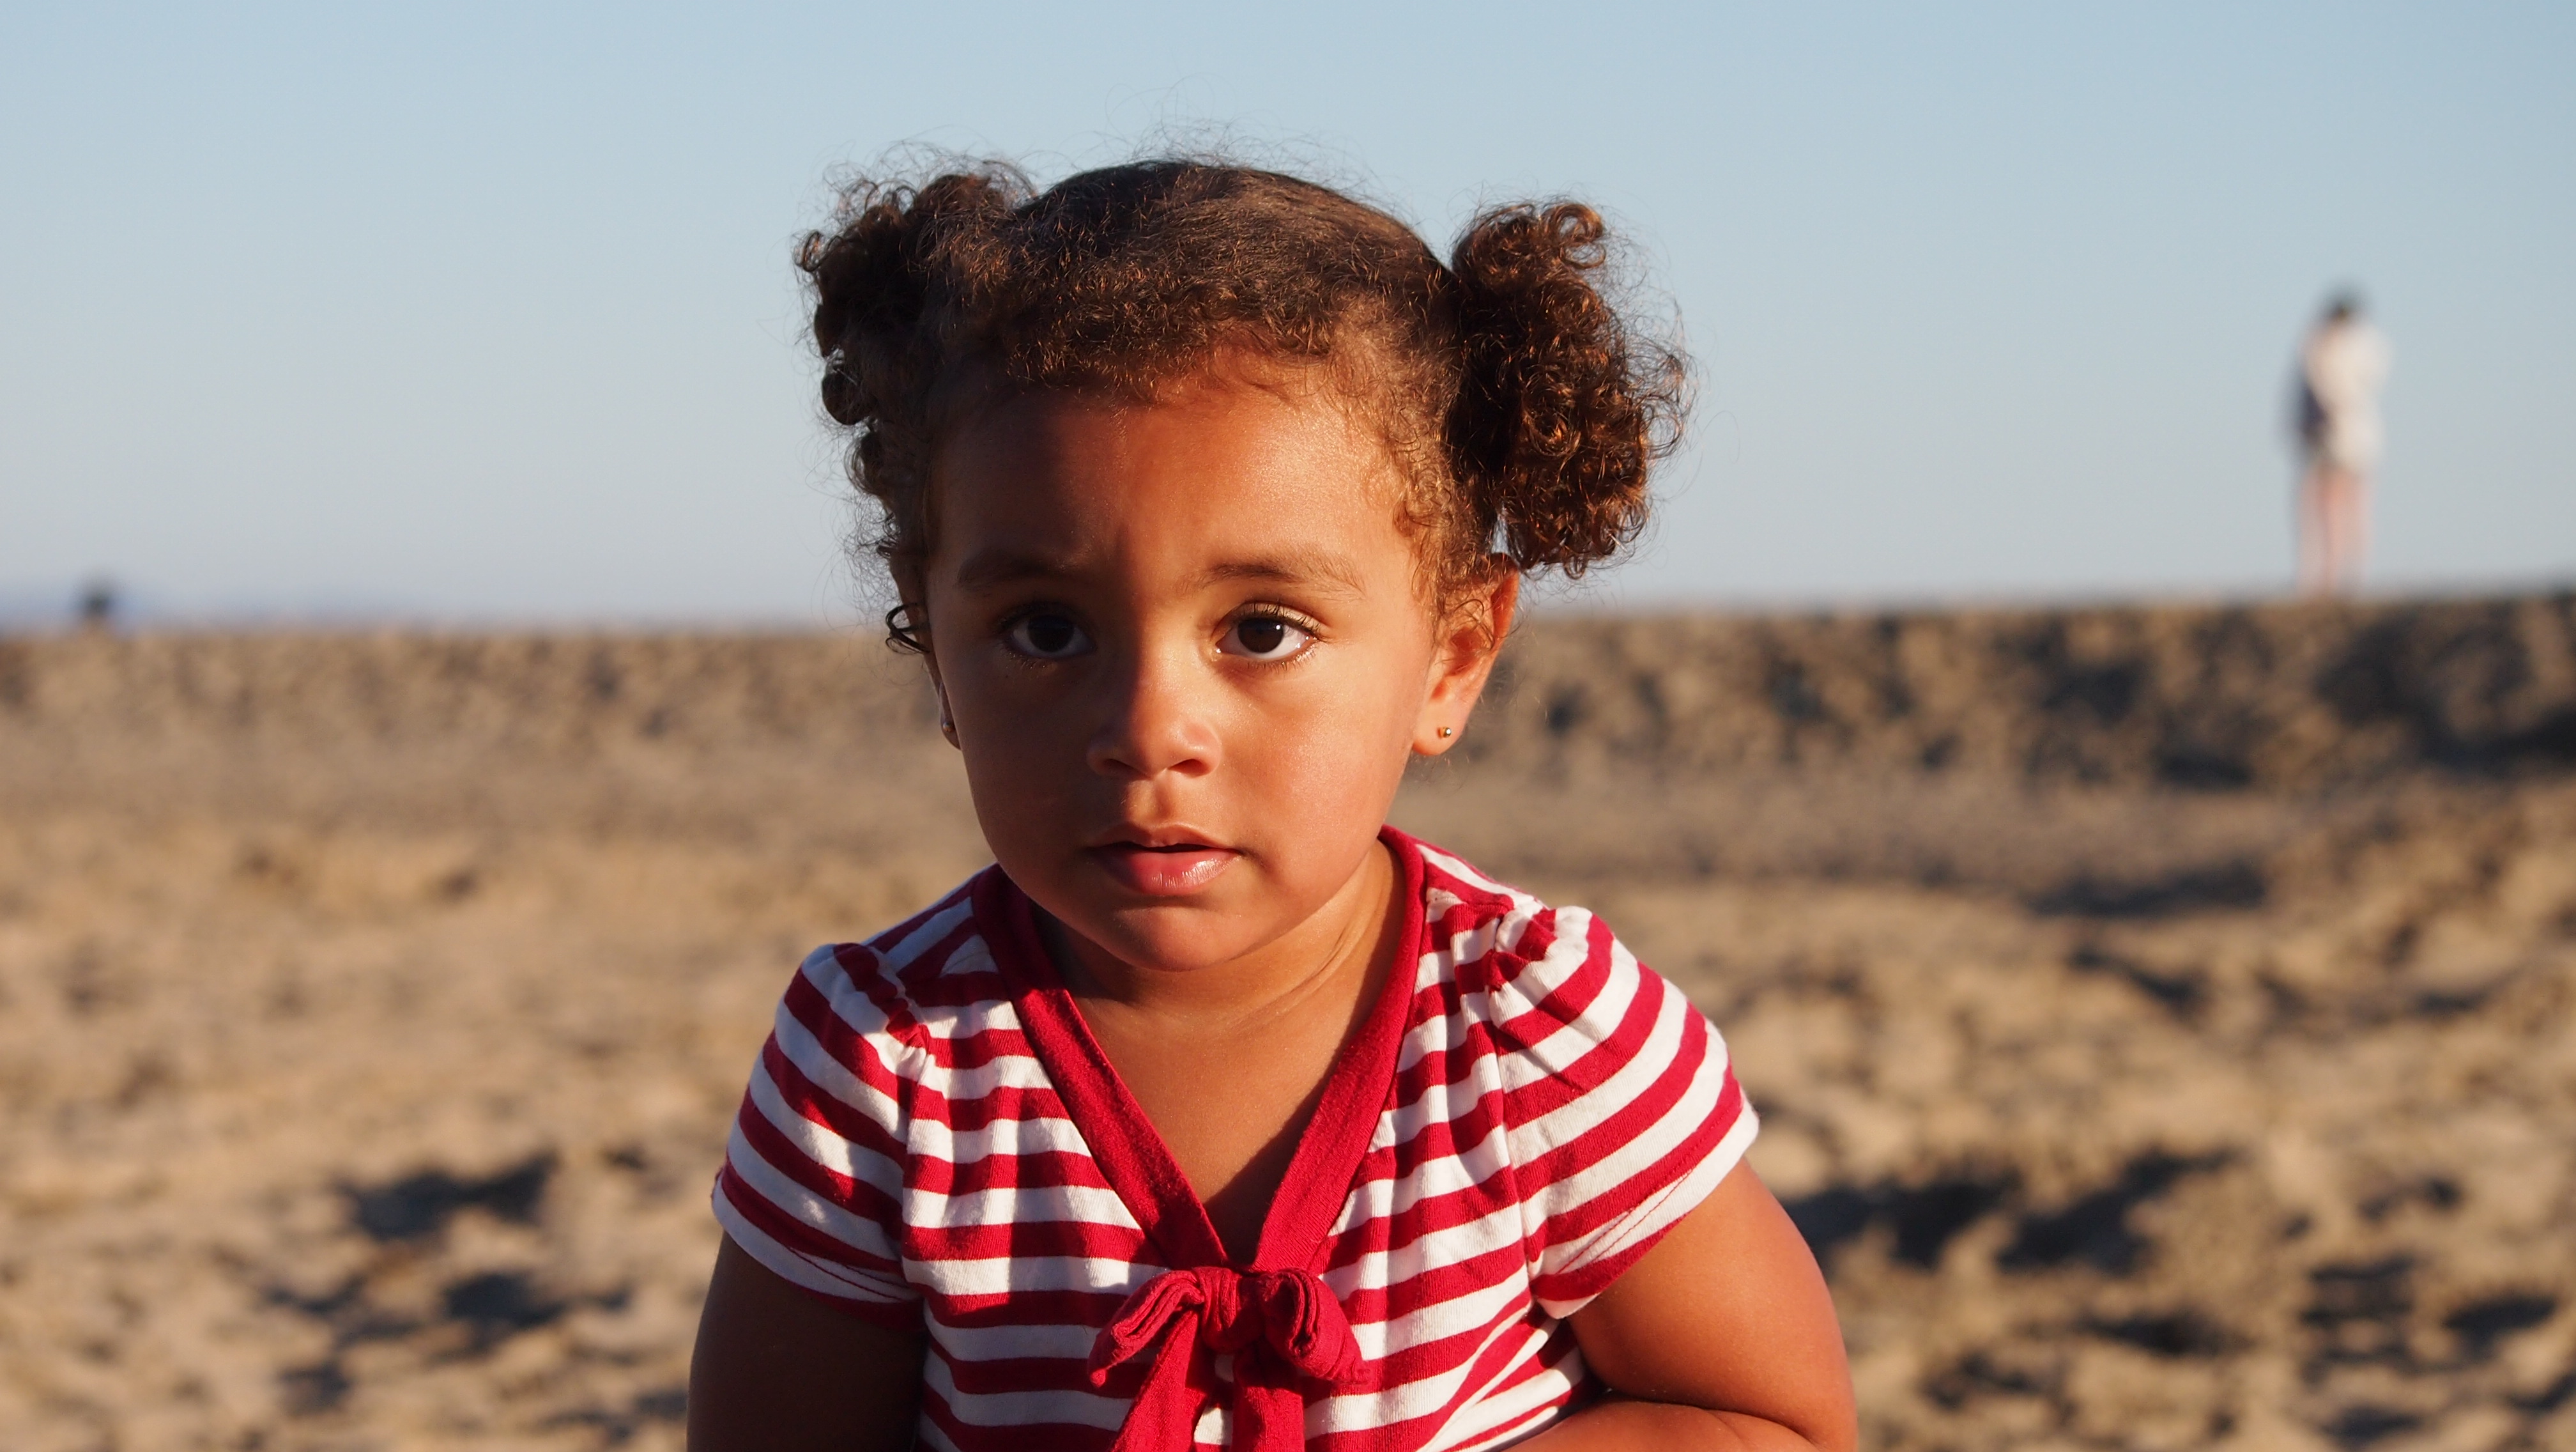
beach, coast, water, person, people, girl, boy, kid, bike, pier, male, portrait, spring, paddle, child, smile, santa, family, kids, creativecommons, toddler, skin, beauty, weekend, epm1, barbara, photo shoot, portrait photography